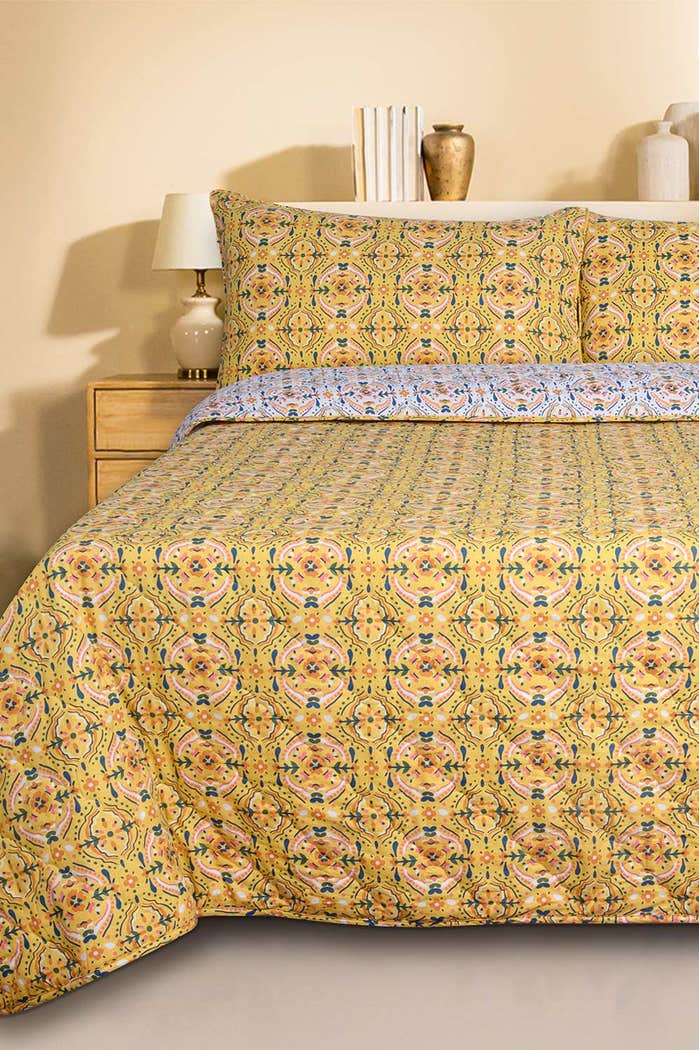
yellow multi quilt set